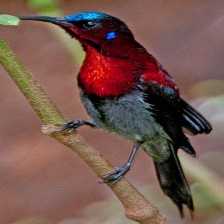
Species: CRIMSON SUNBIRD
Scientific name: AETHOPYGA SIPARAJA